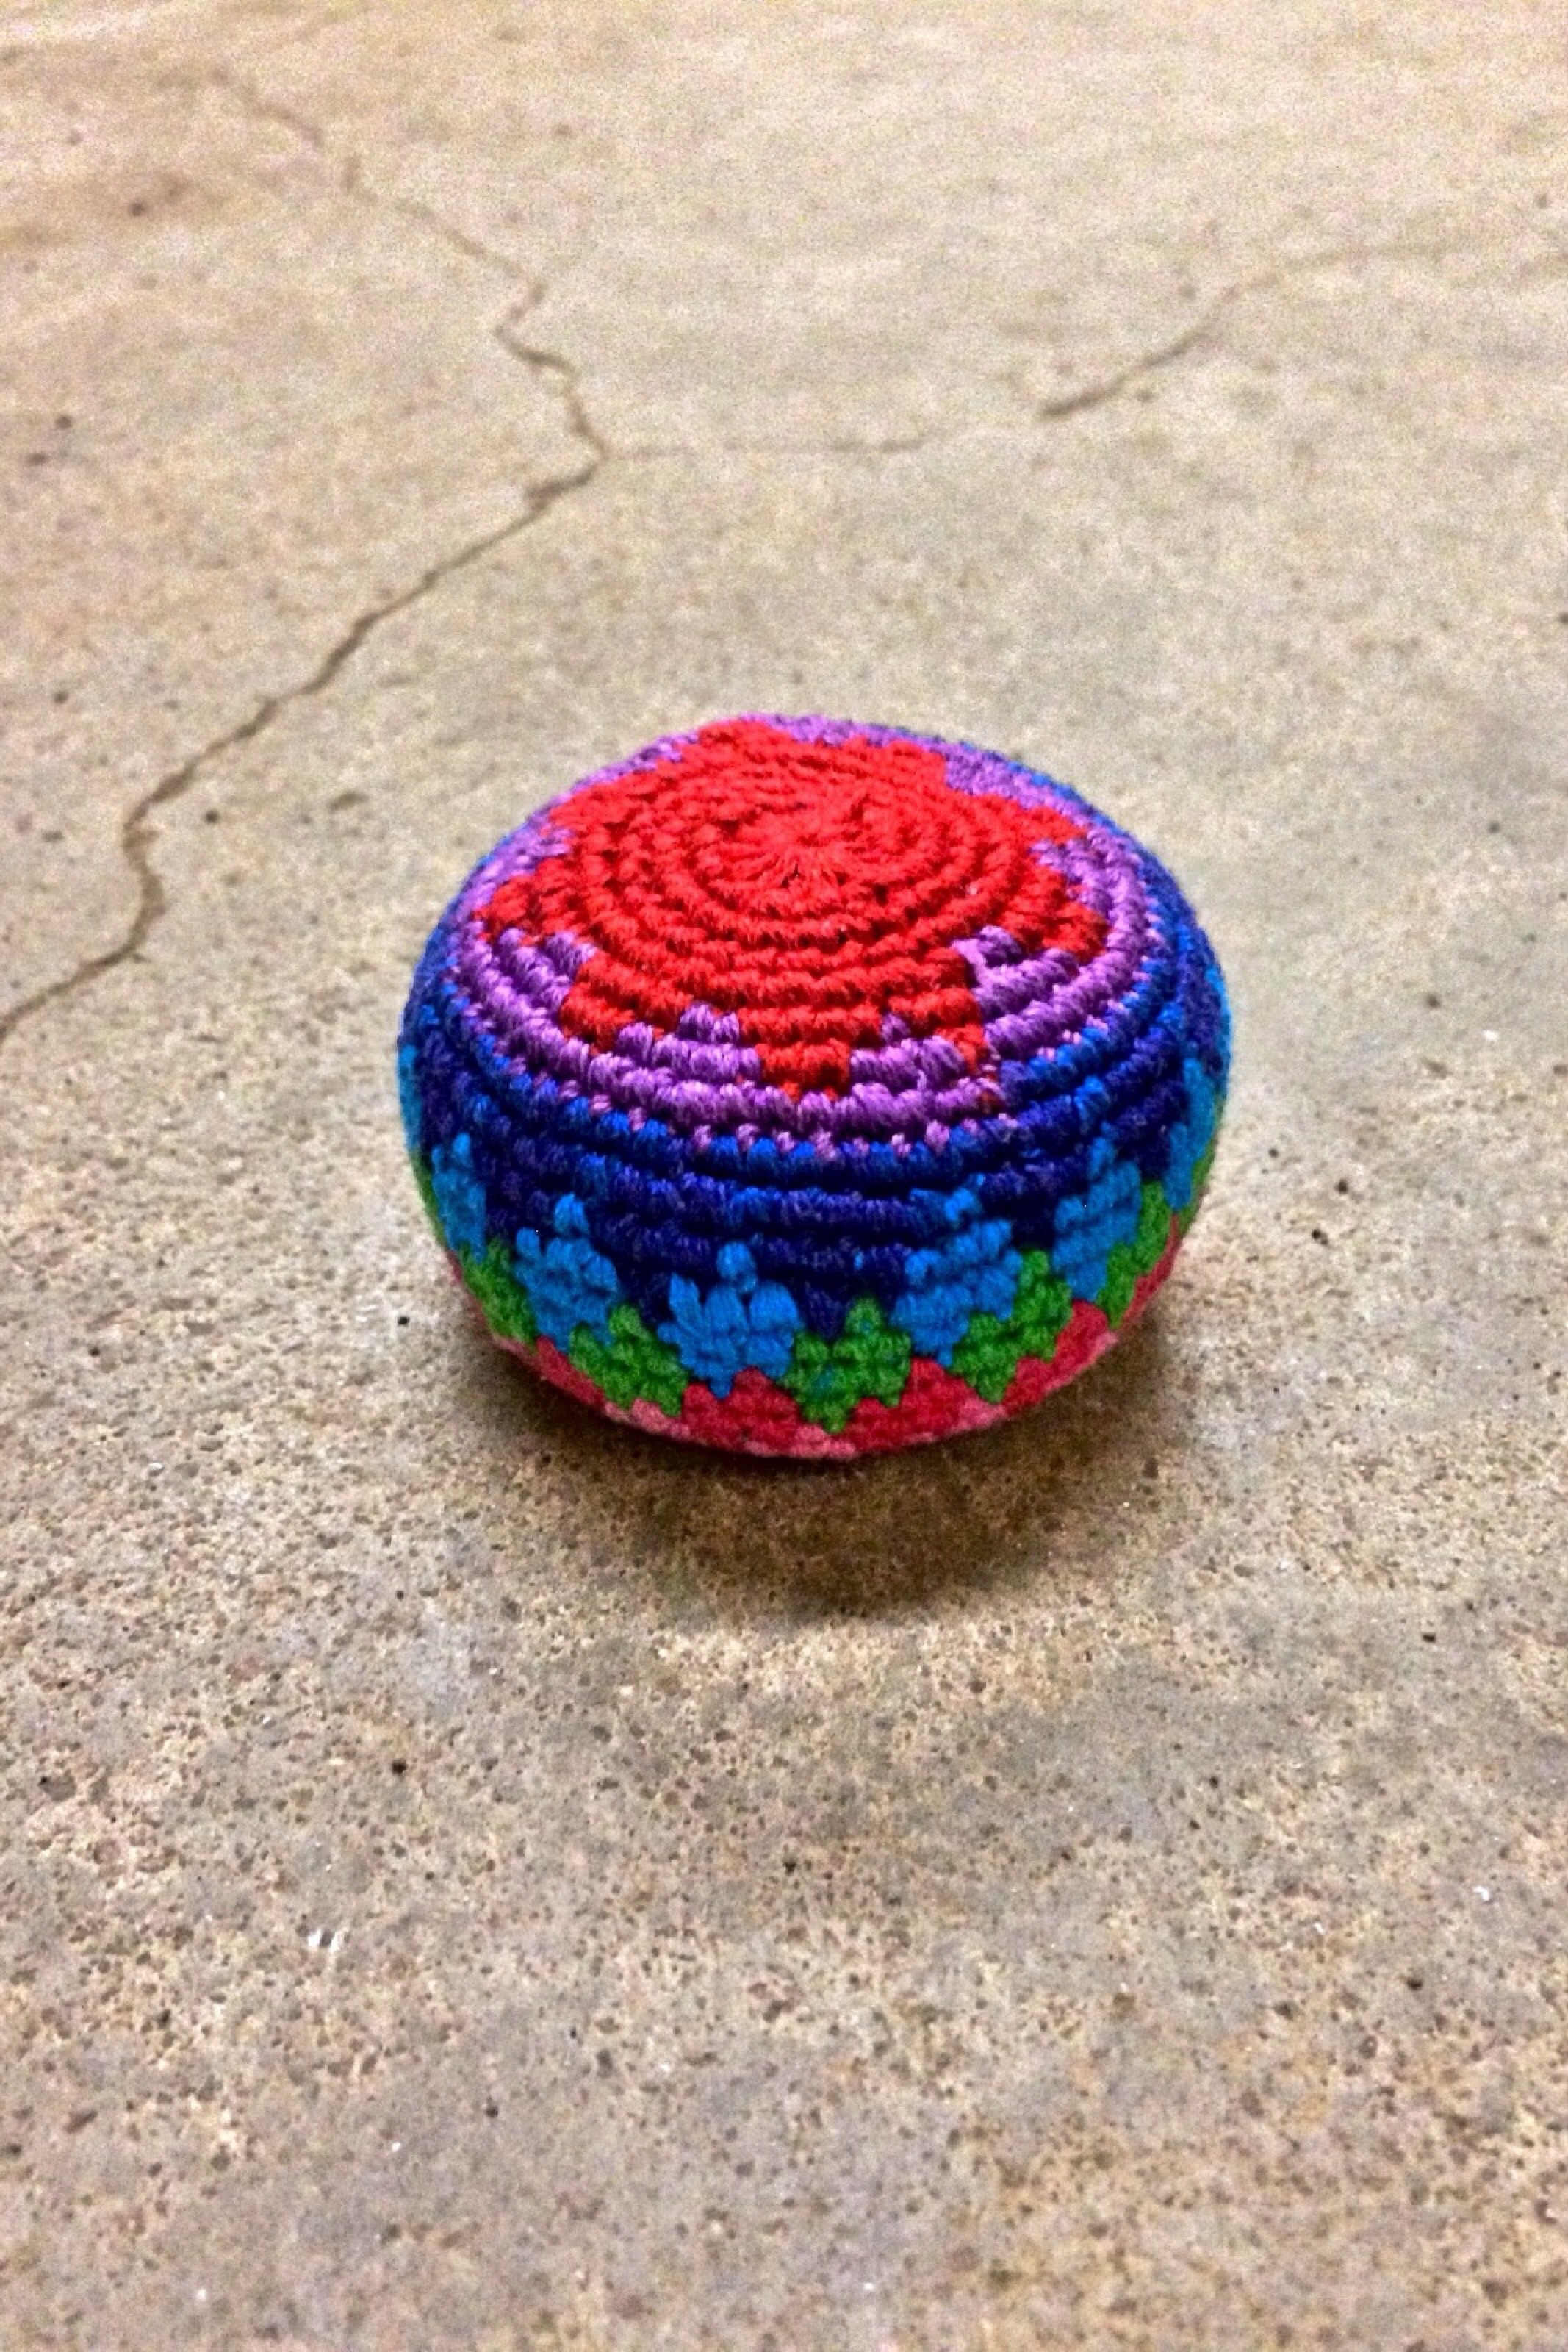
sport, wheel, game, play, round, colorful, bead, material, circle, sack, thread, crochet, art, shape, hack, footbag, hackey sack